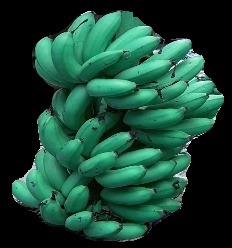
Variety: rasbale
Grade: grade1